Interstate 93

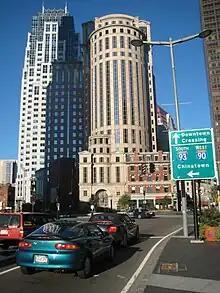
Signs in the Financial District of Boston pointing toward Downtown Crossing, Chinatown, I-93, and I-90

I-93's southern terminus is at exit 26 (formerly exit 12) of I-95 in Canton, cosigned with US 1 north. At this junction, I-95 north heads to the northwest (cosigned with US 1 south, as well as Route 128, which begins at the interchange), to serve as the beltway around Boston, while I-95 south runs by itself southwest through Boston's southwestern suburbs toward Rhode Island. The southernmost of I-93 run east through Boston's southern suburbs, passing through Canton and Randolph. In Randolph, I-93 meets the northern end of Route 24 (Fall River Expressway/AMVETS Memorial Highway) at exit 4. I-93 continues east into Braintree, interchanging with Route 3, the major freeway linking Boston to Cape Cod, at exit 7 (known locally as the "Braintree Split"). Route 3 north joins I-93 and US 1, and the highway turns north toward Boston. These first of I-93 follow what was formerly part of Route 128 before it was truncated at the I-95/I-93 junction.